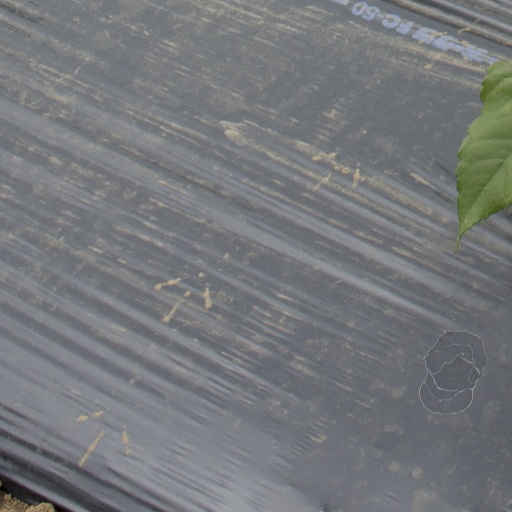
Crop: Jerusalem artichoke